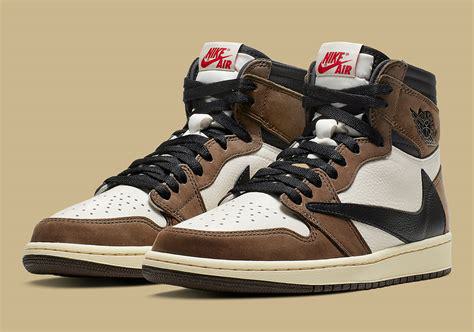
Brand: Jordan
Model: 1